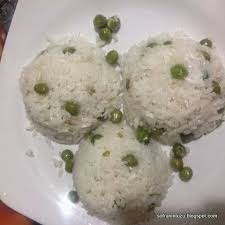
Yemek: pirinc_pilavi